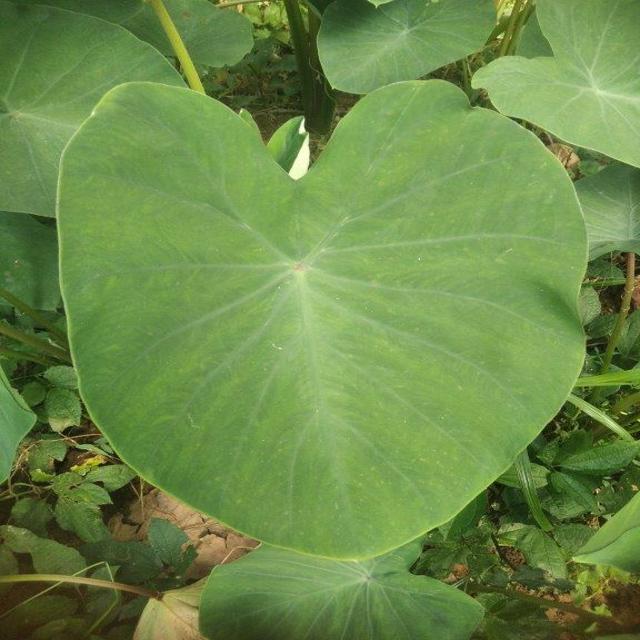
Label: Healthy